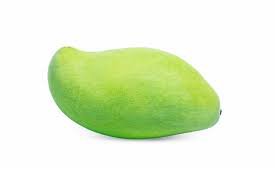
Label: Mango